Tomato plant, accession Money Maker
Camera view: tilt-top (135 deg); turntable rotation: 330 degrees
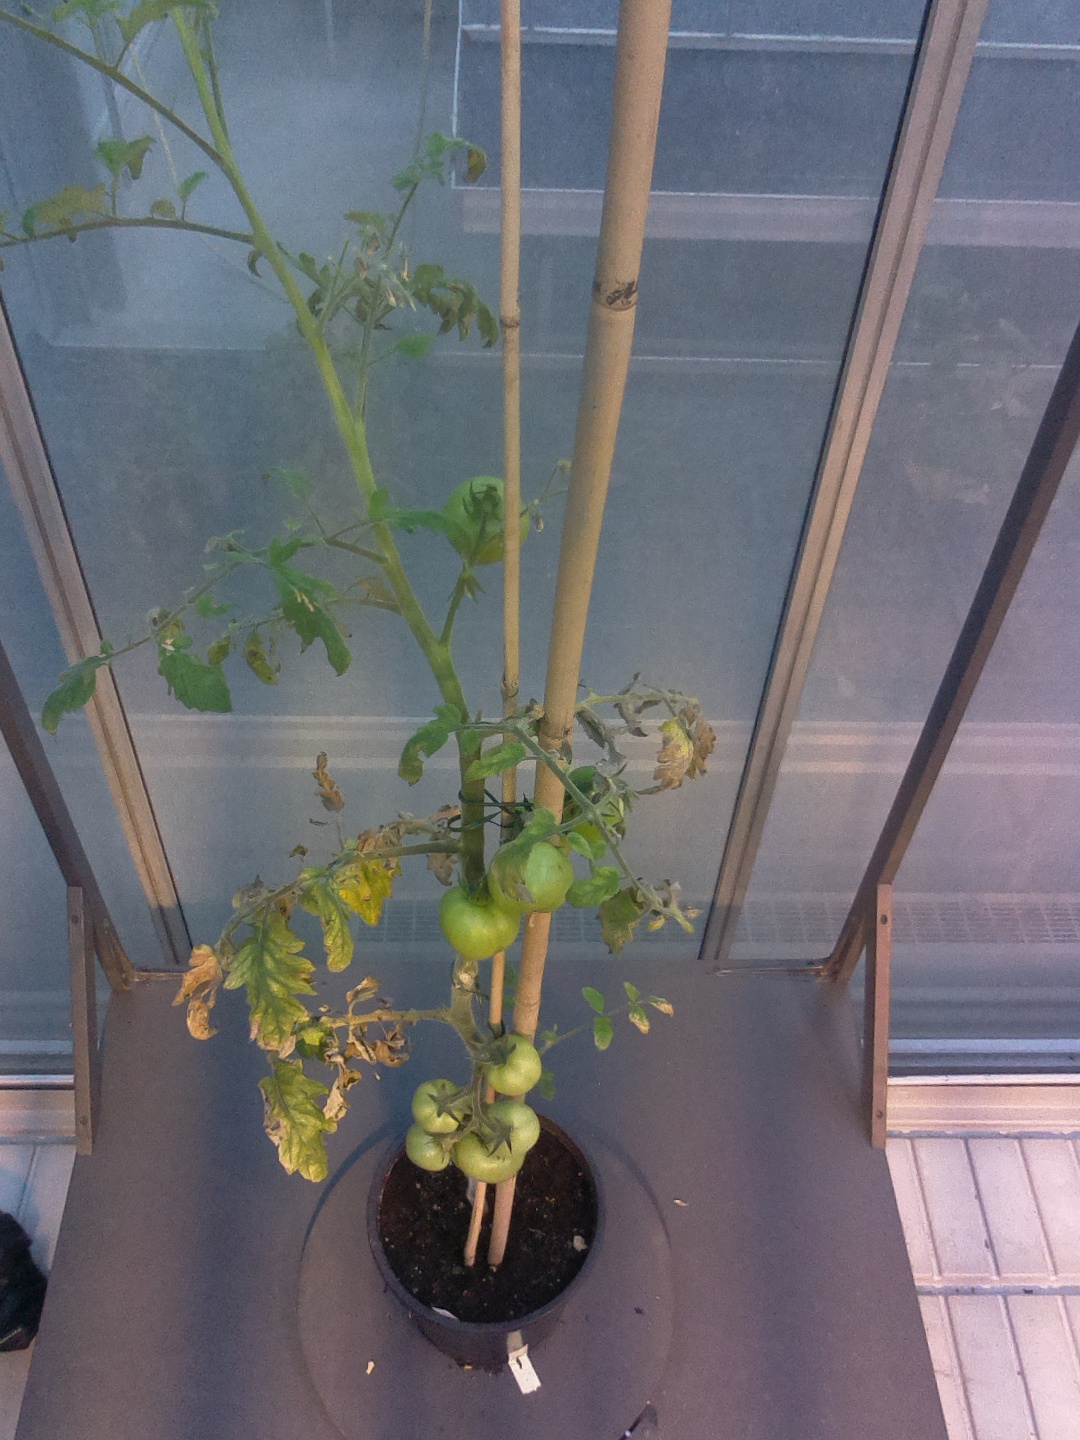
BBCH growth stage 77: 70%-80% of final fruit size